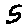
Label: 5